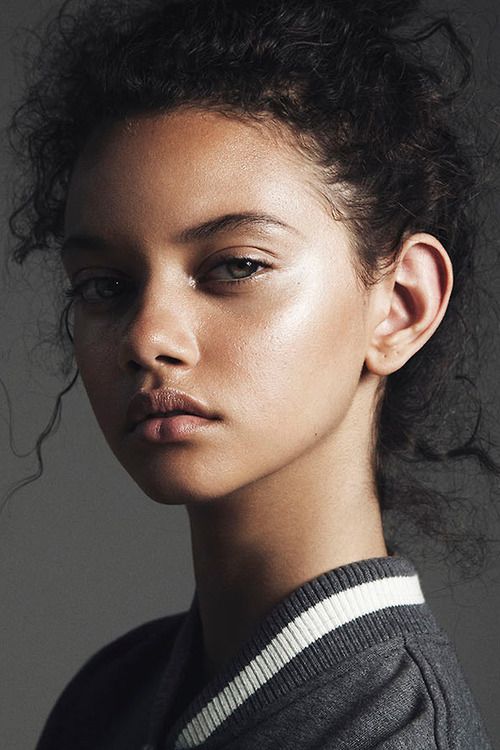
Label: Colored